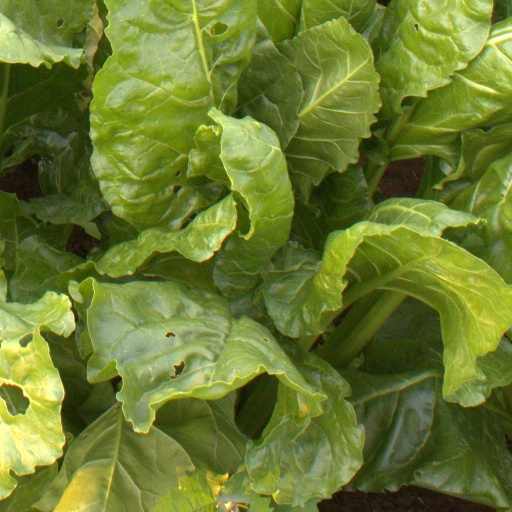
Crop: sugar beet